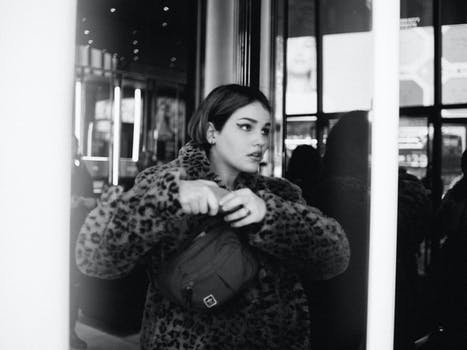
Label: No Watermark